Lina Munte

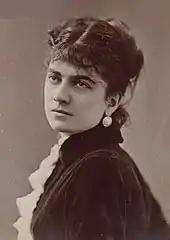
young white woman with dark hair in semi-profile

Lina Munte (c. 1850 – 30 June 1909) was a French actress. She had a successful career in Paris and St Petersburg, but was forced to retire in her fifties because of illness. Among the roles she created was the title role in Oscar Wilde's "Salomé" (1896) and characters in new plays by Catulle Mendès, Émile Zola, Émile Erckmann, Alexandre Chatrian and Georges Ohnet.